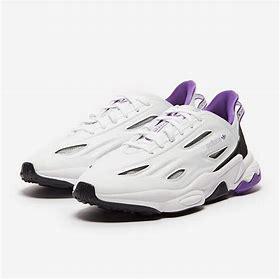
Brand: Adidas
Model: Ozweego Celox